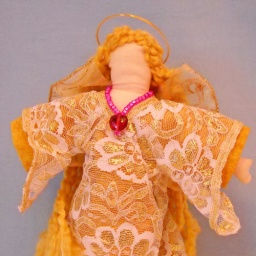
Dressed in a golden yellow dress and lace over robe with gold metallic highlights